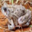
Label: frog